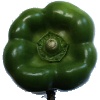
Label: green_pepper